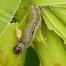
Crop: Maize
Condition: spodoptera-frugiperda-p